Iolanda Balaș

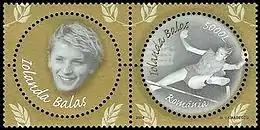
Balaș on 2004 Romanian stamps

Balaș was diagnosed with type II diabetes several years before her death and was hospitalized several times after that. She died following gastric complications at Elias Hospital in Bucharest, Romania, at the age of 79. She is buried at Ghencea Cemetery in Bucharest.